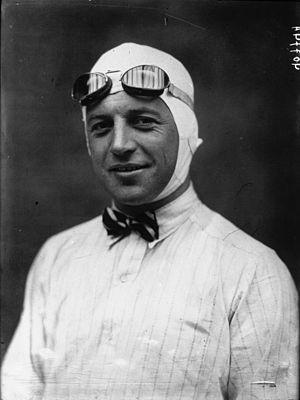
George Souders, né le 11 septembre 1900 à Lafayette et décédé le 28 juillet 1976 à Indianapolis, est un pilote automobile américain.